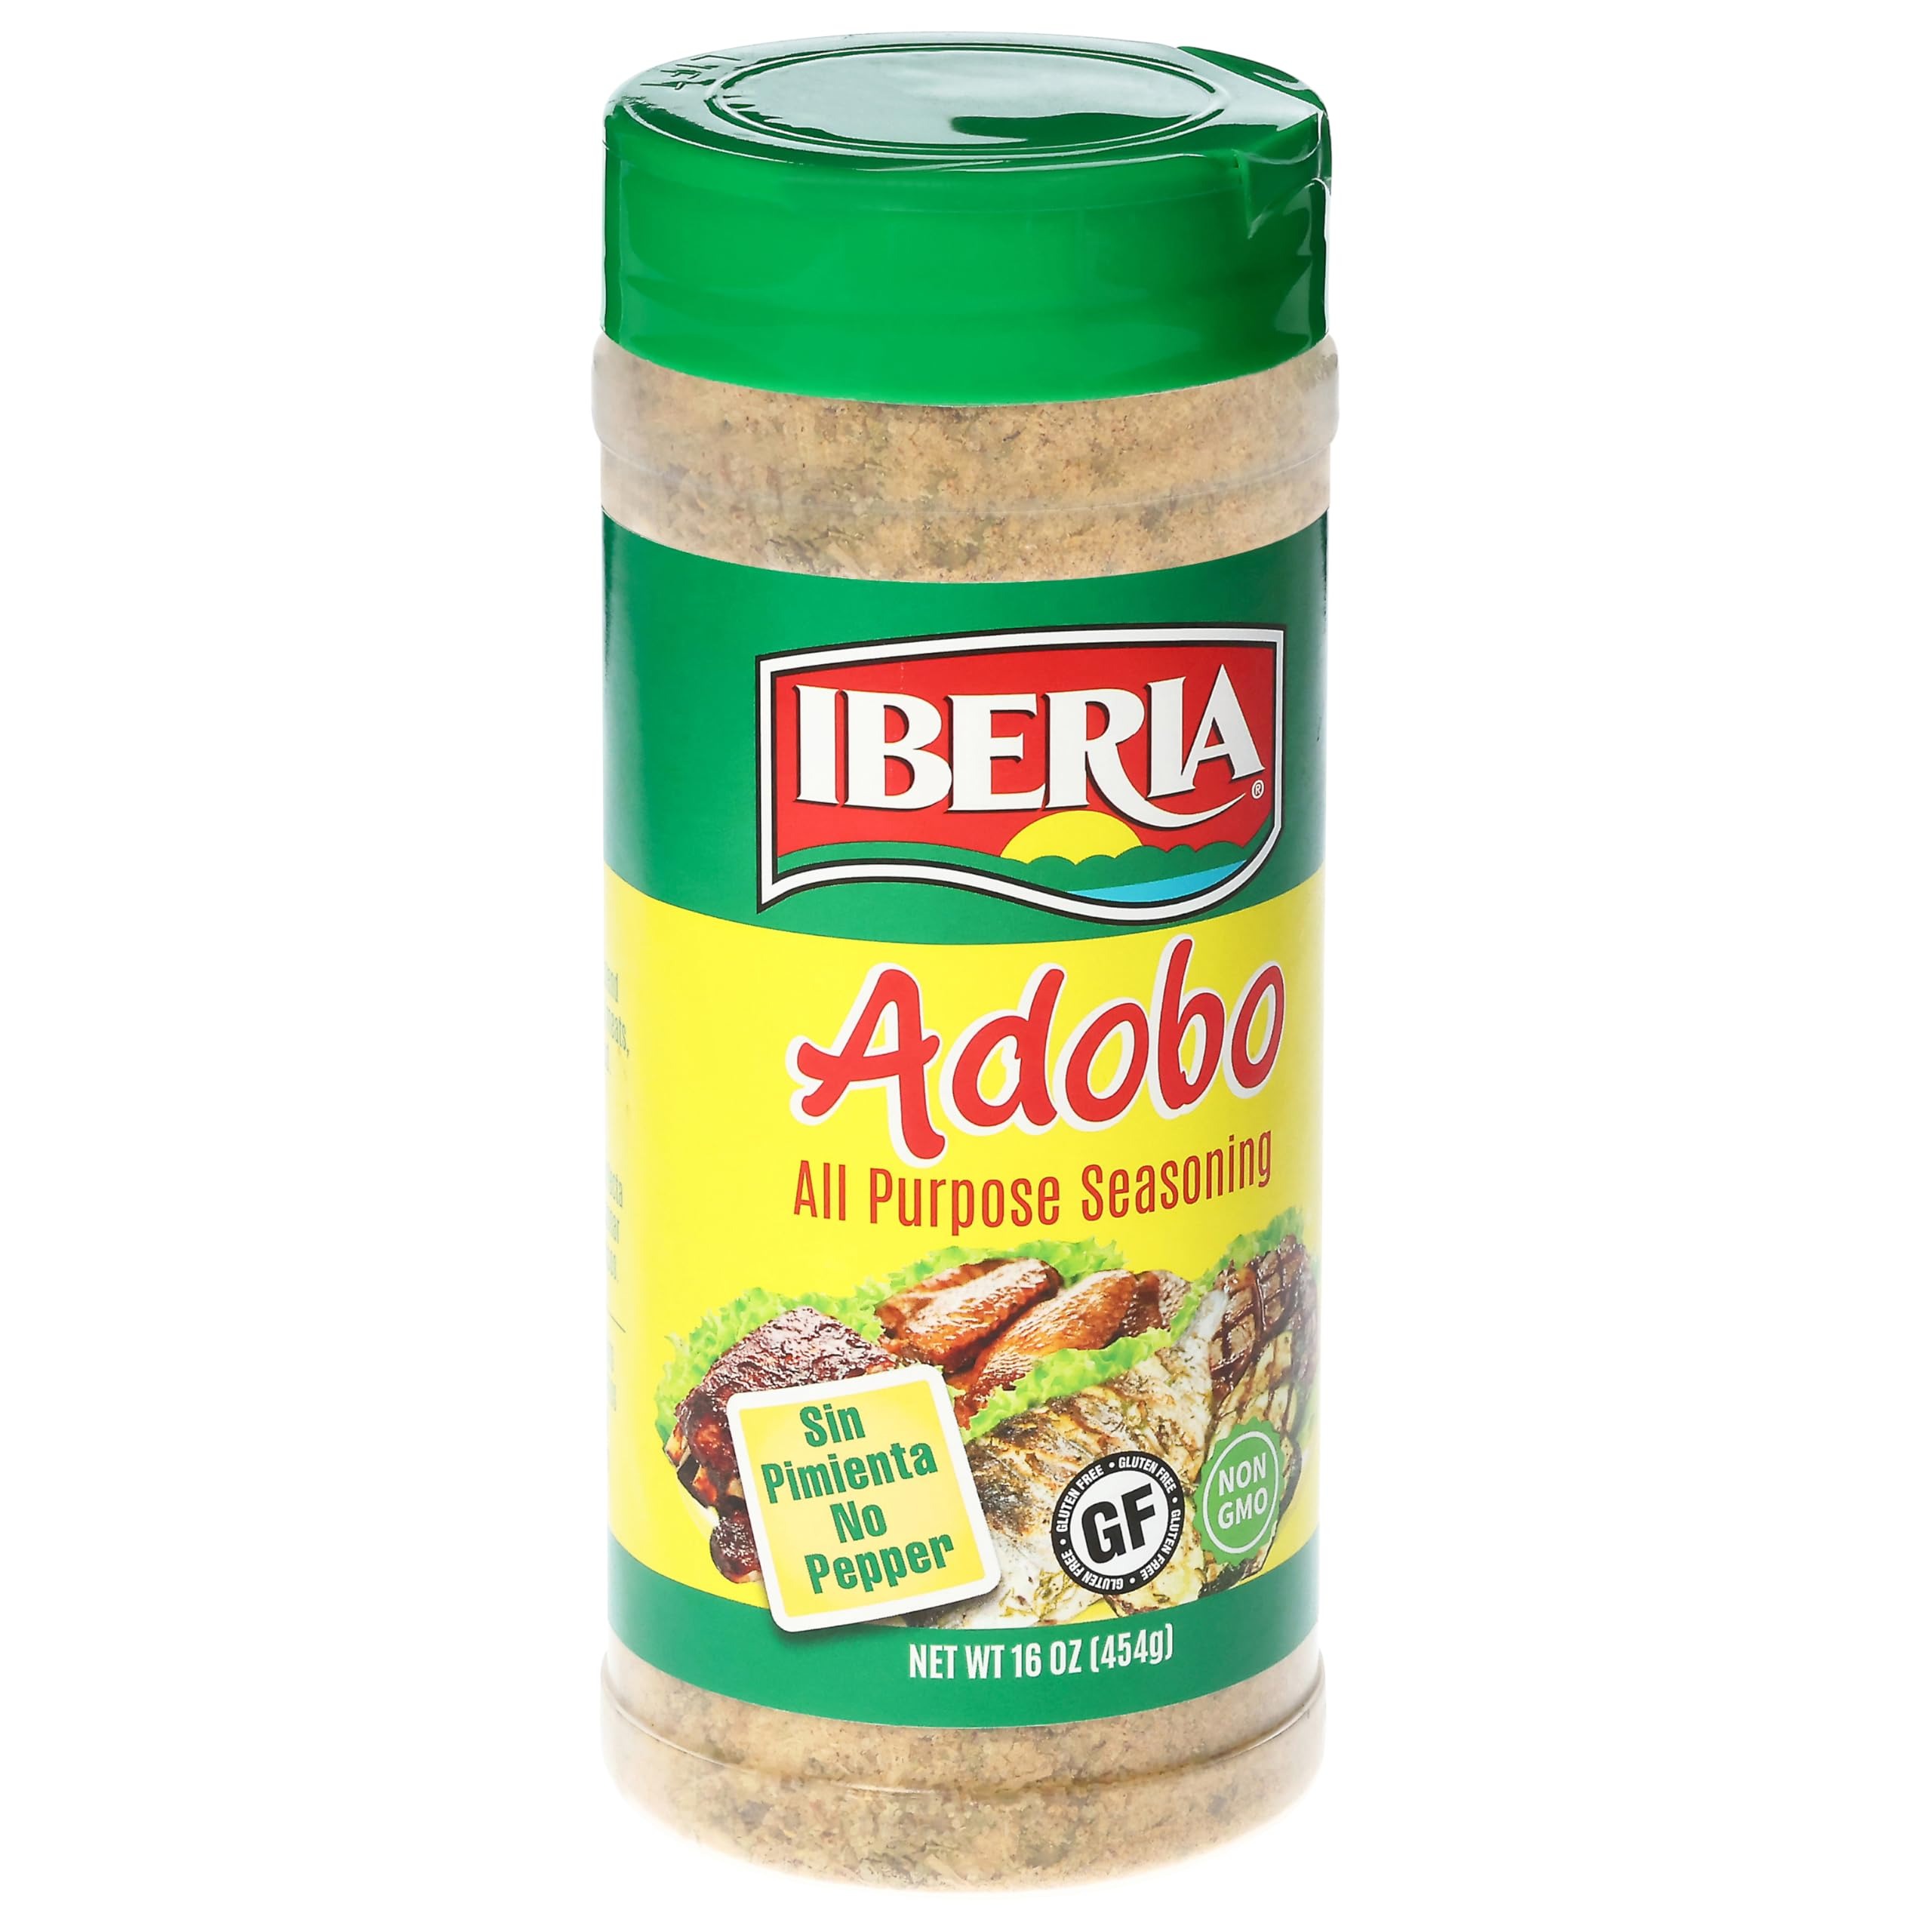
Item Name: Iberia Adobo All Purpose Seasoning, Without Pepper, 16 oz
Bullet Point 1: A PANTRY ESSENTIAL: Iberia Adobo All Purpose Seasoning is a default, all purpose spice blend used in many Latin and Caribbean dishes. It is a pantry staple for flavors whenever dry marinating is needed.
Bullet Point 2: ALL PURPOSE SEASONING: Think of Iberia Adobo as the American equivalent of an all purpose seasoning salt.
Bullet Point 3: ALL FLAVOR, NO FILLER: Iberia Adobo is a NON GMO and Gluten Free Seasoning that will bring traditional savory taste into everything you cook.
Bullet Point 4: VERSATILE SEASONING: Iberia Adobo designates powerful, vibrant and crave-worthy flavor in all dishes.
Bullet Point 5: WITHOUT PEPPER: This Iberia Adobo seasoning is made without pepper and is especially great for seasoning beef, chicken, pork, or seafood prior to cooking.
Value: 16.0
Unit: Ounce

Price: 6.62